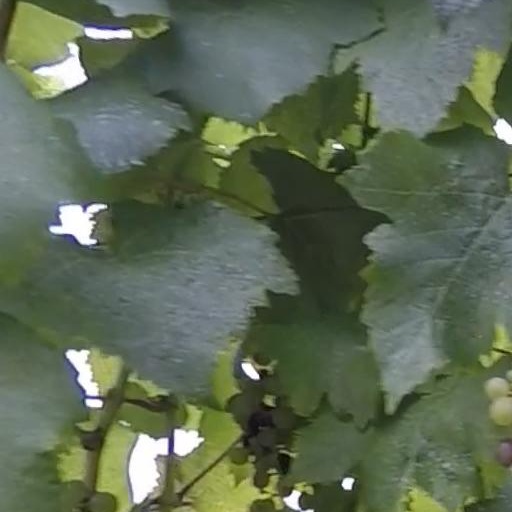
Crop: grape